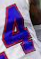
Number: 4